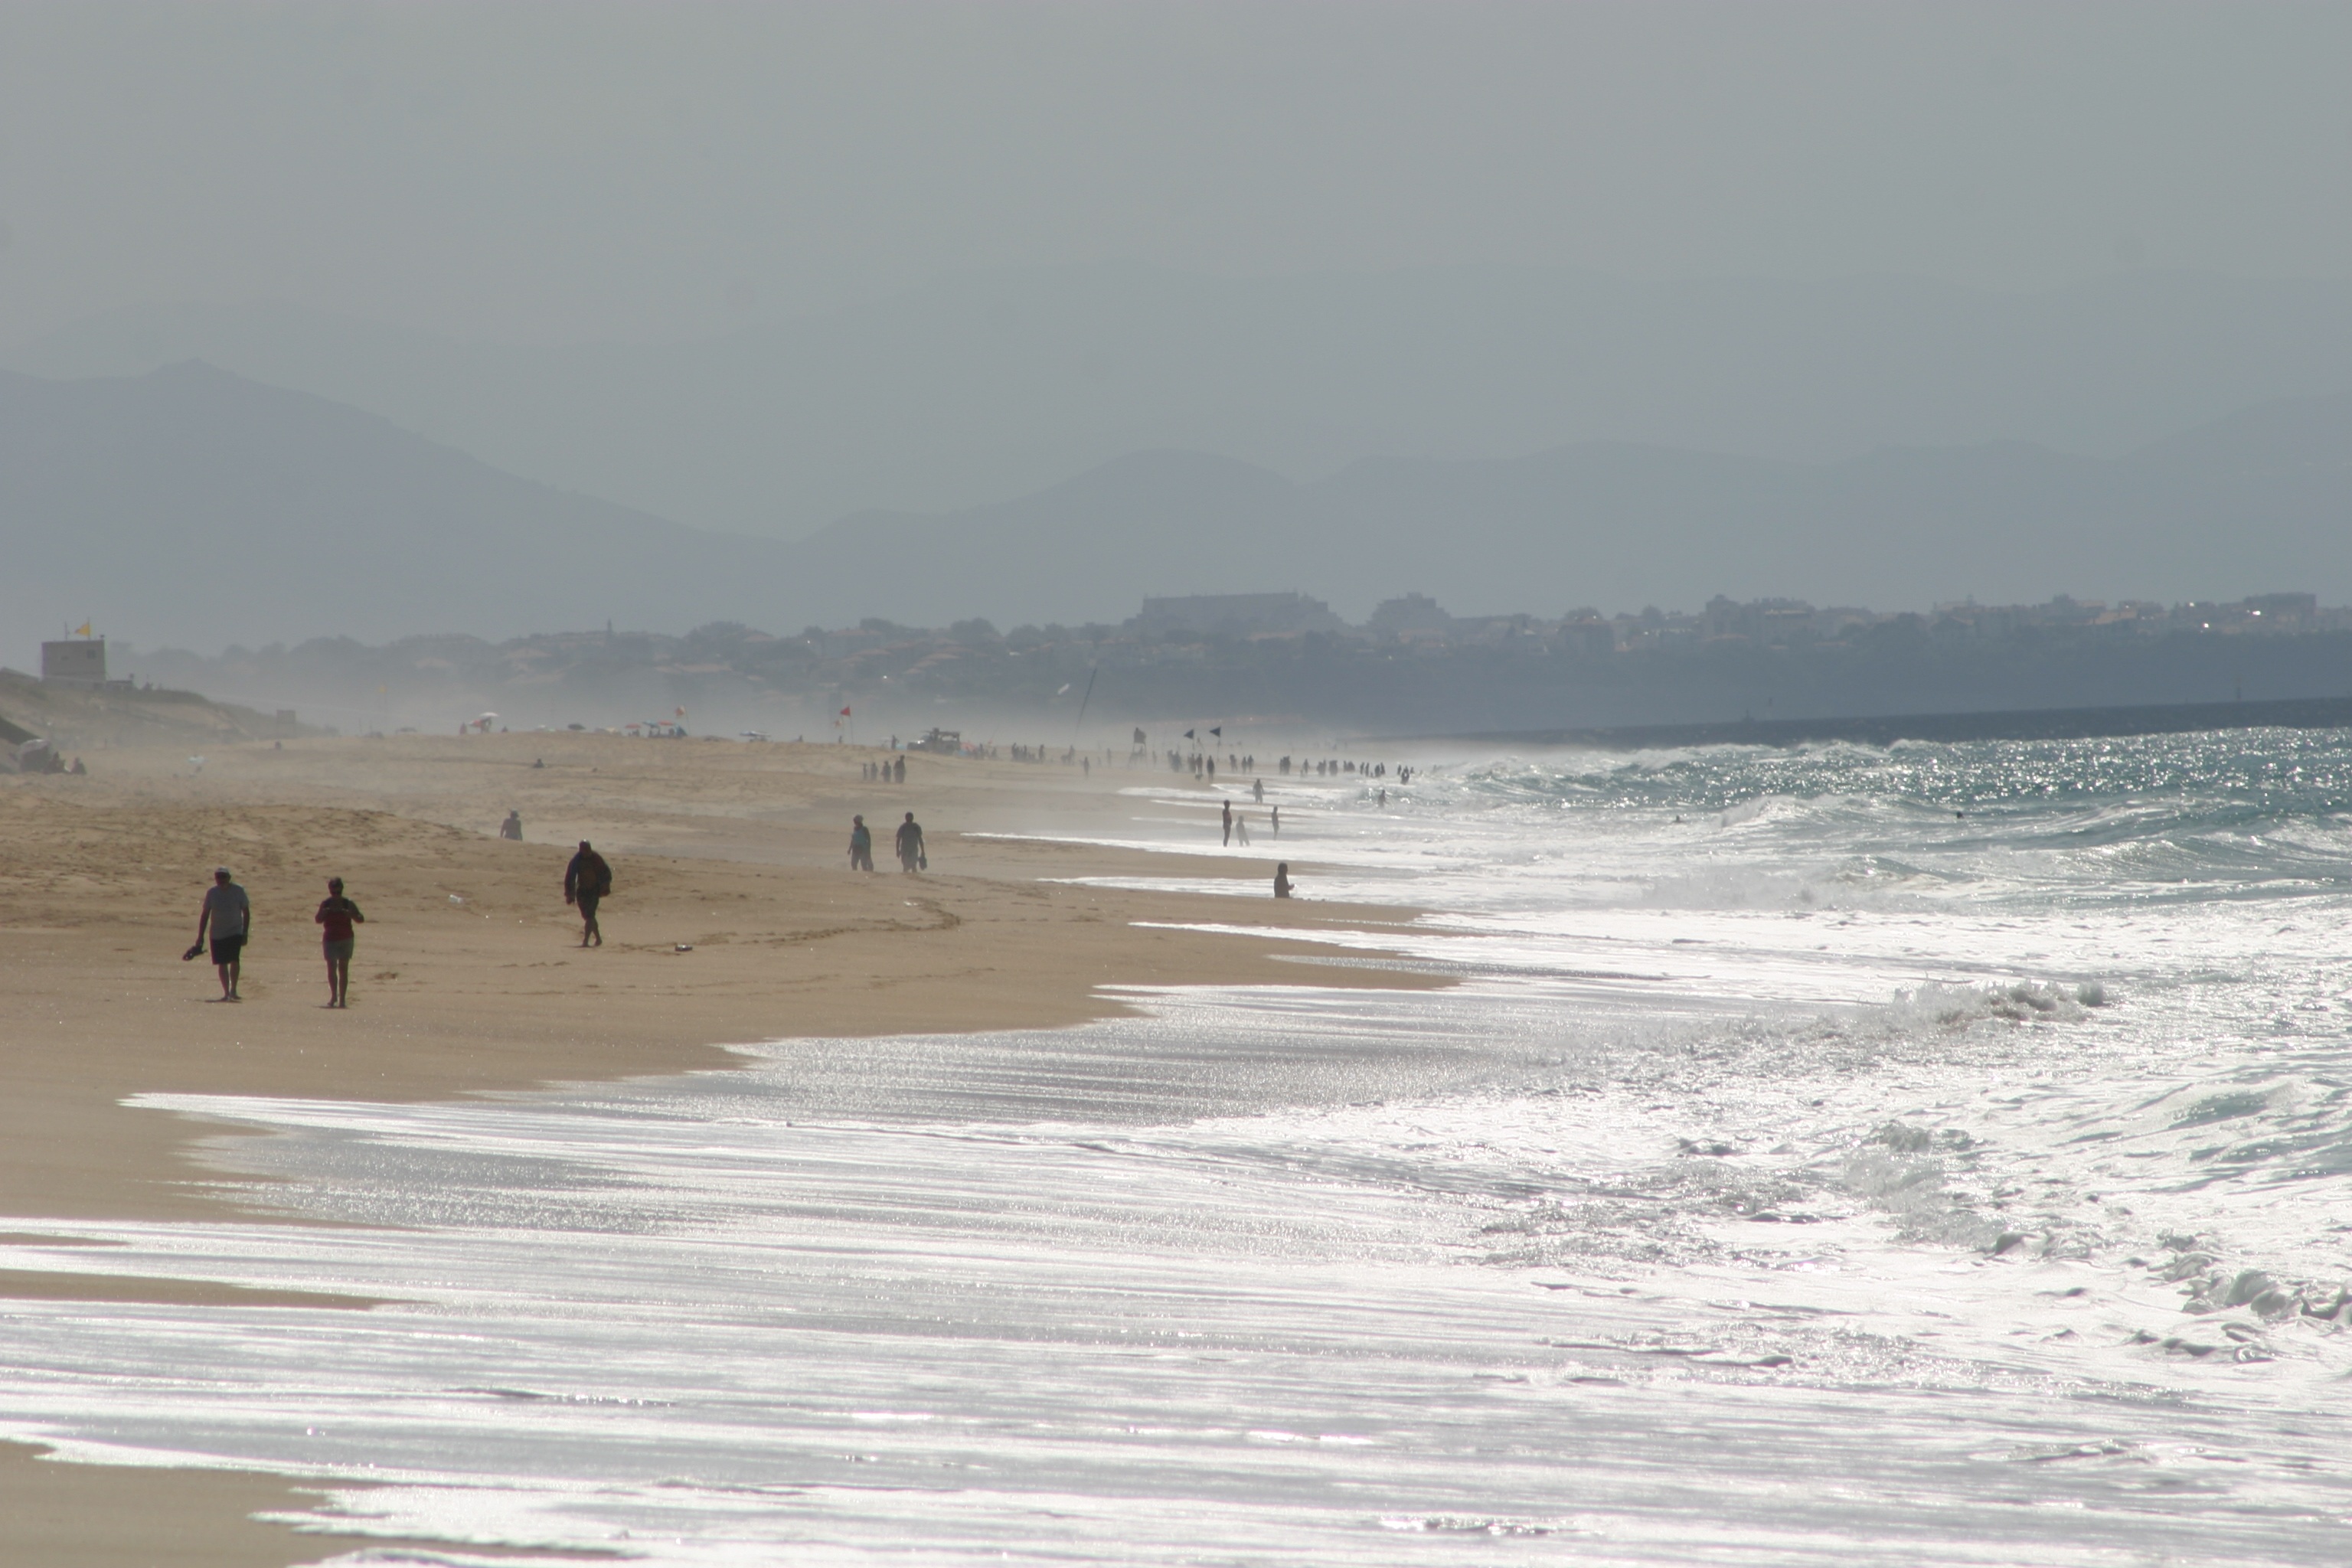
beach, sea, coast, water, sand, ocean, shore, wave, weather, body of water, bank, atlantic, pyrenees, sea water, wind wave, bayonne